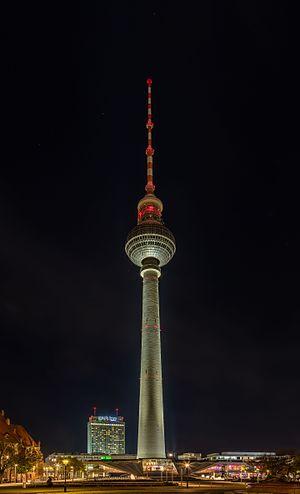
La fernsehturm de Berlin est un émetteur de télévision situé au centre-ville de Berlin en Allemagne. Actuellement, elle supporte des émetteurs FM, DAB+ et TV-TNT.